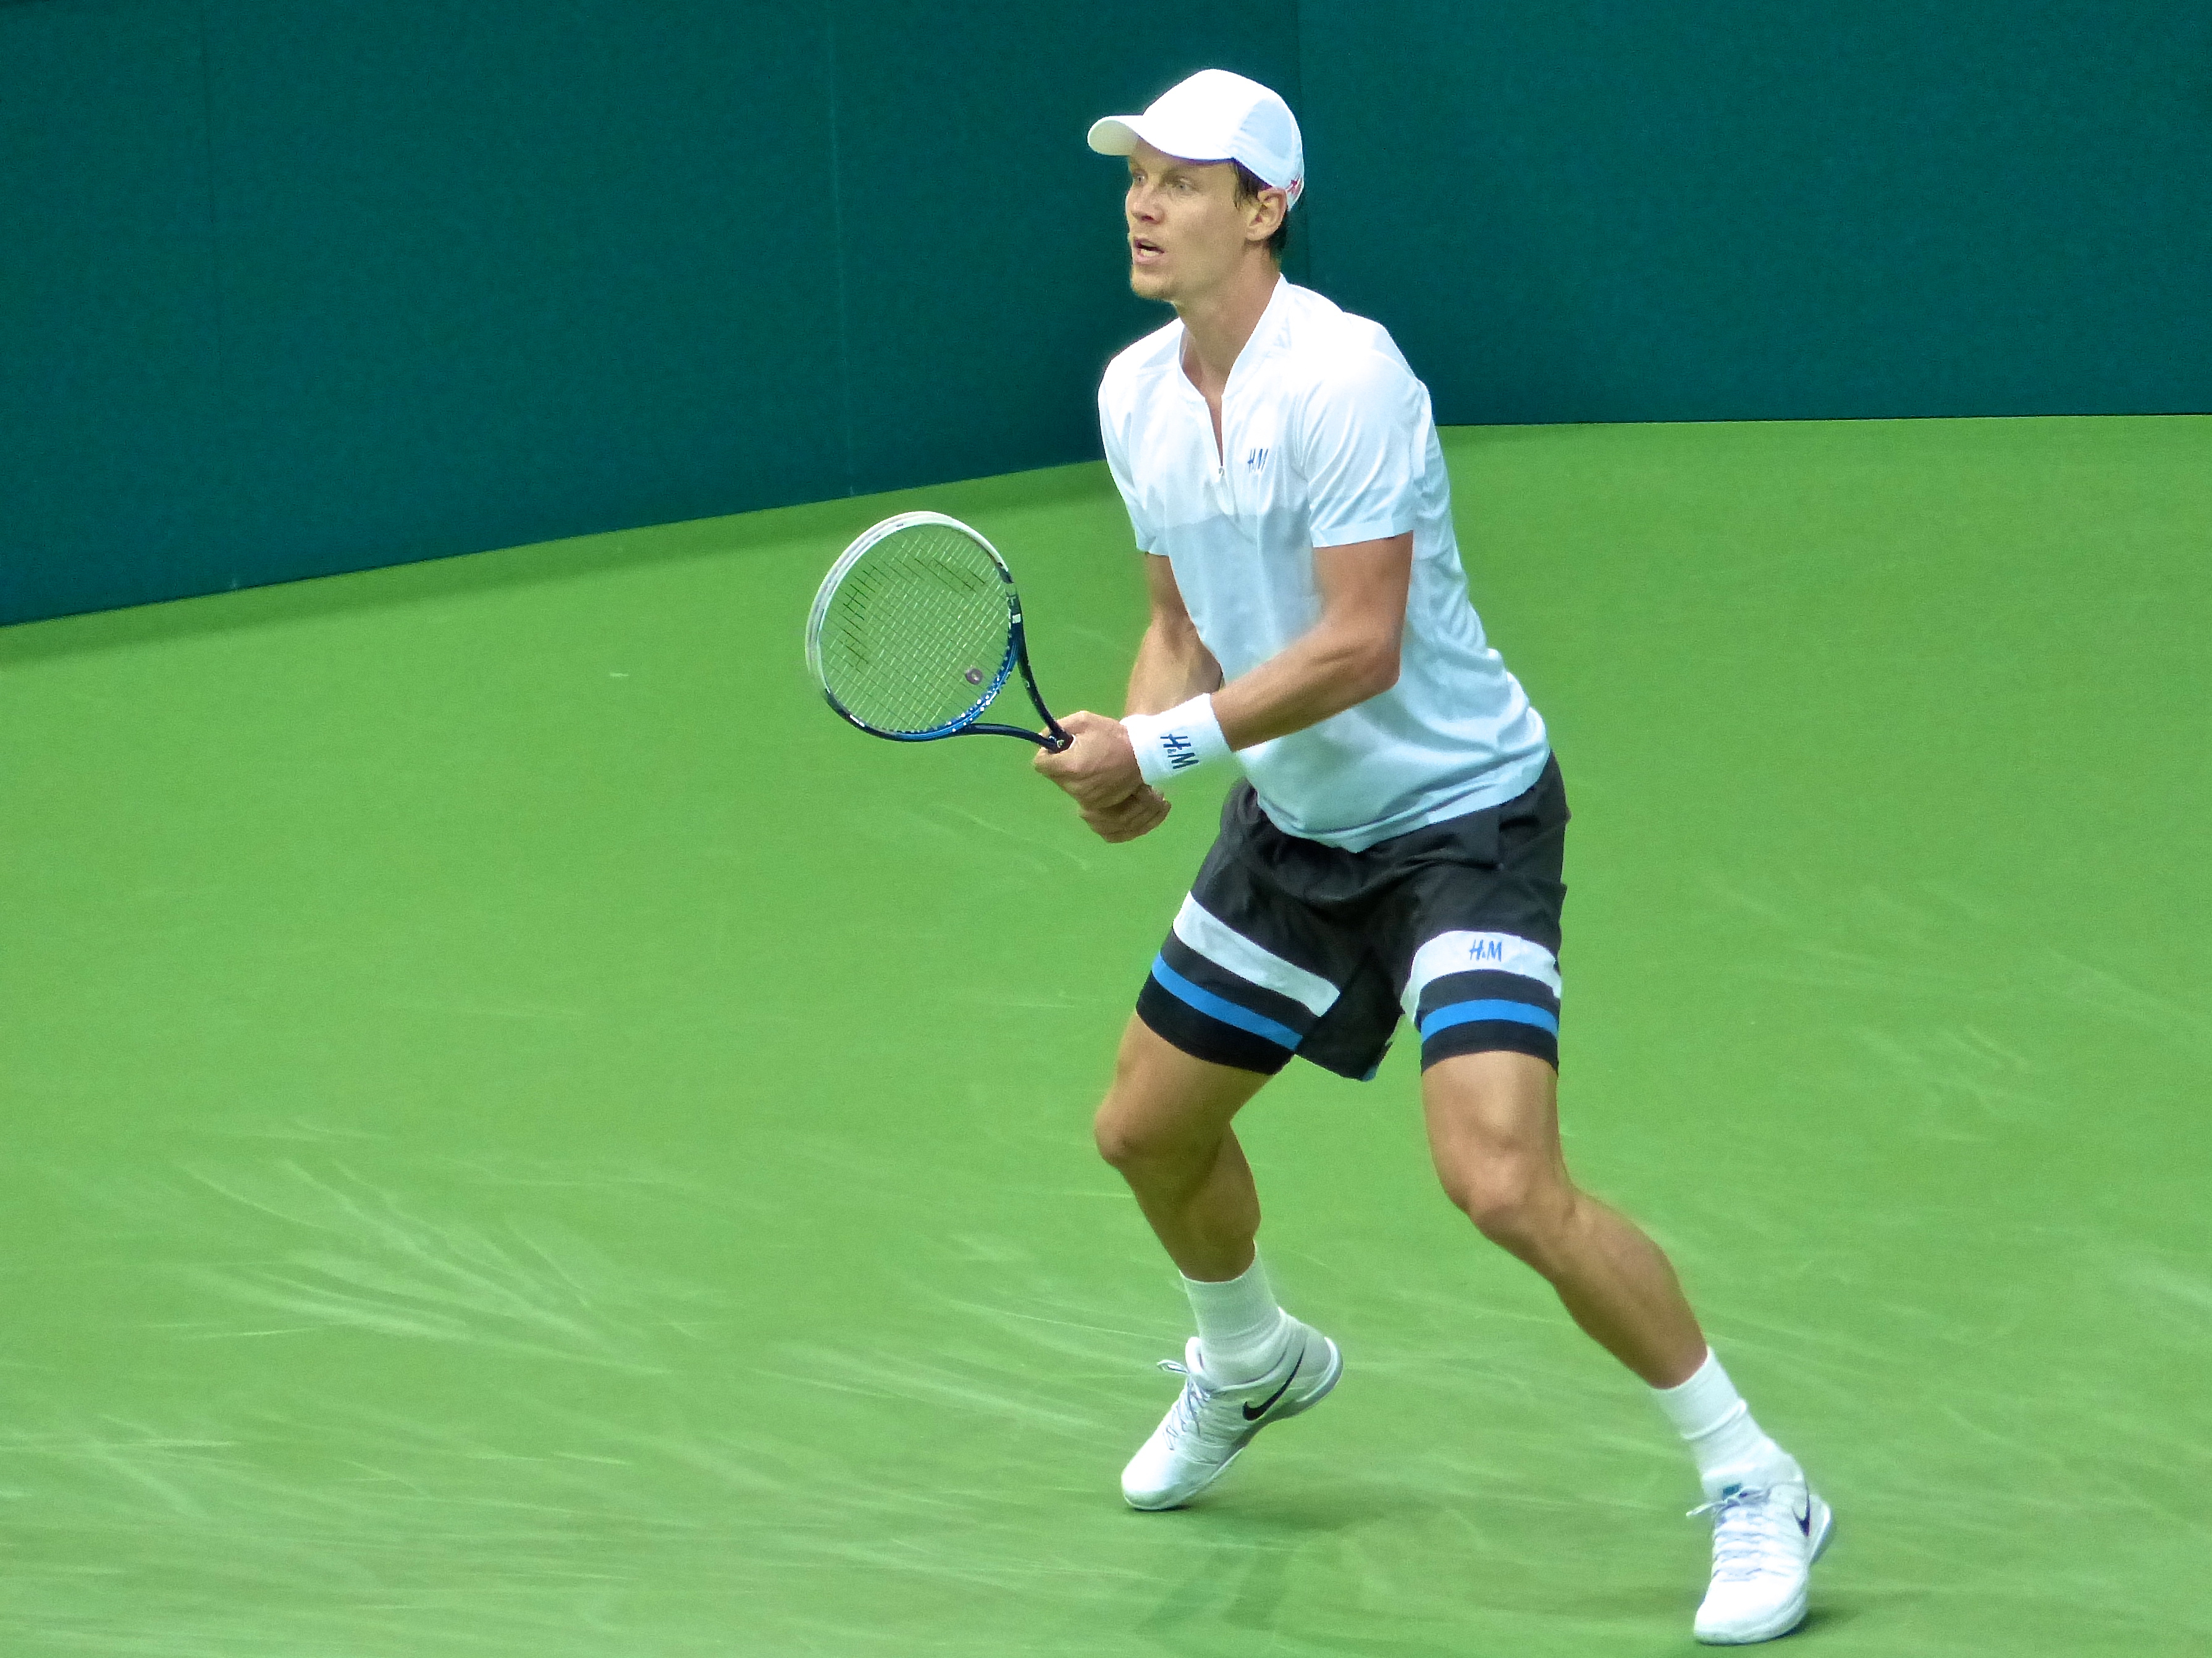
europe, nike, holland, rotterdam, tennis, sports, head, match, czech, atp, tournament, final, berdych, receiving, hm, ball game, tennis player, competition event, racquet sport, soft tennis